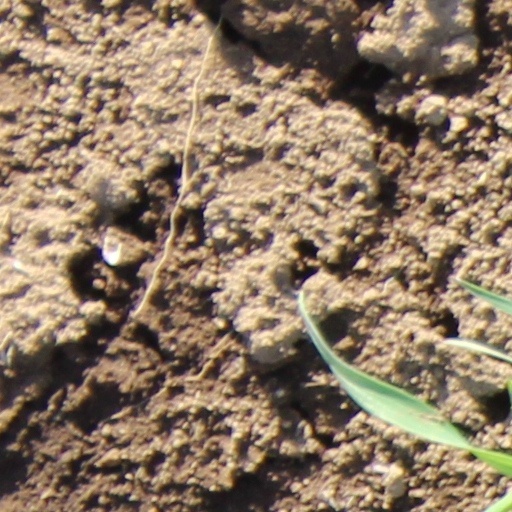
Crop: wheat